Typhoon Chanthu (2021)

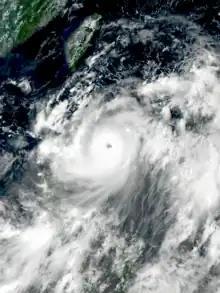
Typhoon Chanthu shortly before peak intensity on September 10

Typhoon Chanthu, known in the Philippines as Super Typhoon Kiko, was the second most intense tropical cyclone worldwide in 2021 after Typhoon Surigae in April. It impacted the Cagayan Valley region of the Philippines and became the strongest typhoon to affect the Batanes province since Typhoon Meranti in 2016. The twenty-ninth tropical depression, fourteenth named storm and fourth typhoon of the 2021 Pacific typhoon season, Chanthu originated from a disturbance well east of the Philippine islands on September 5 which organized into a tropical depression later that day. By the next day, the depression had formed into a mature tropical storm which began to explosively intensify by September 7, featuring a pinhole eye on satellite, characteristic of rapidly intensifying storms. Chanthu became a Category 5-equivalent super typhoon by September 8, the highest category on the Saffir–Simpson scale. Subsequent eyewall replacement cycles caused intensity fluctuations, but on September 10, Chanthu peaked with 1-minute sustained winds of just northeast of extreme northeastern Luzon. The typhoon passed very near the Babuyan Islands before passing directly over Ivana, Batanes as a weakening but still powerful Category 5-equivalent super typhoon. Chanthu continued steadily weakening as it passed just east of Taiwan and eventually stalled just east of Shanghai, China. The storm eventually made its second and final landfall near Ikitsuki, Nagasaki in Japan, before crossing the country's mountainous terrain and becoming an extratropical cyclone on September 18. Chanthu then continued eastward and curved southward, before dissipating on September 20. According to Aon Benfield, economic losses totaled US$30 million.